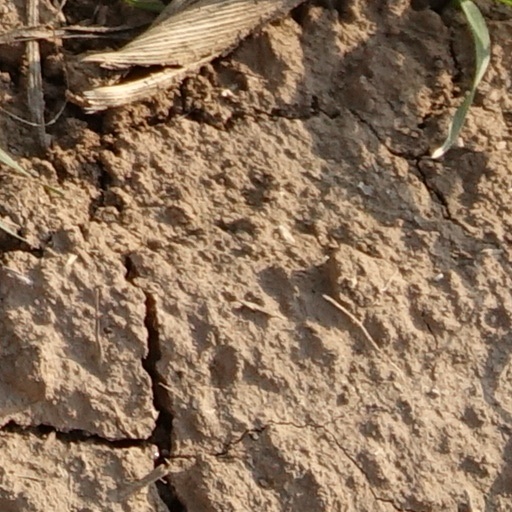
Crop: wheat